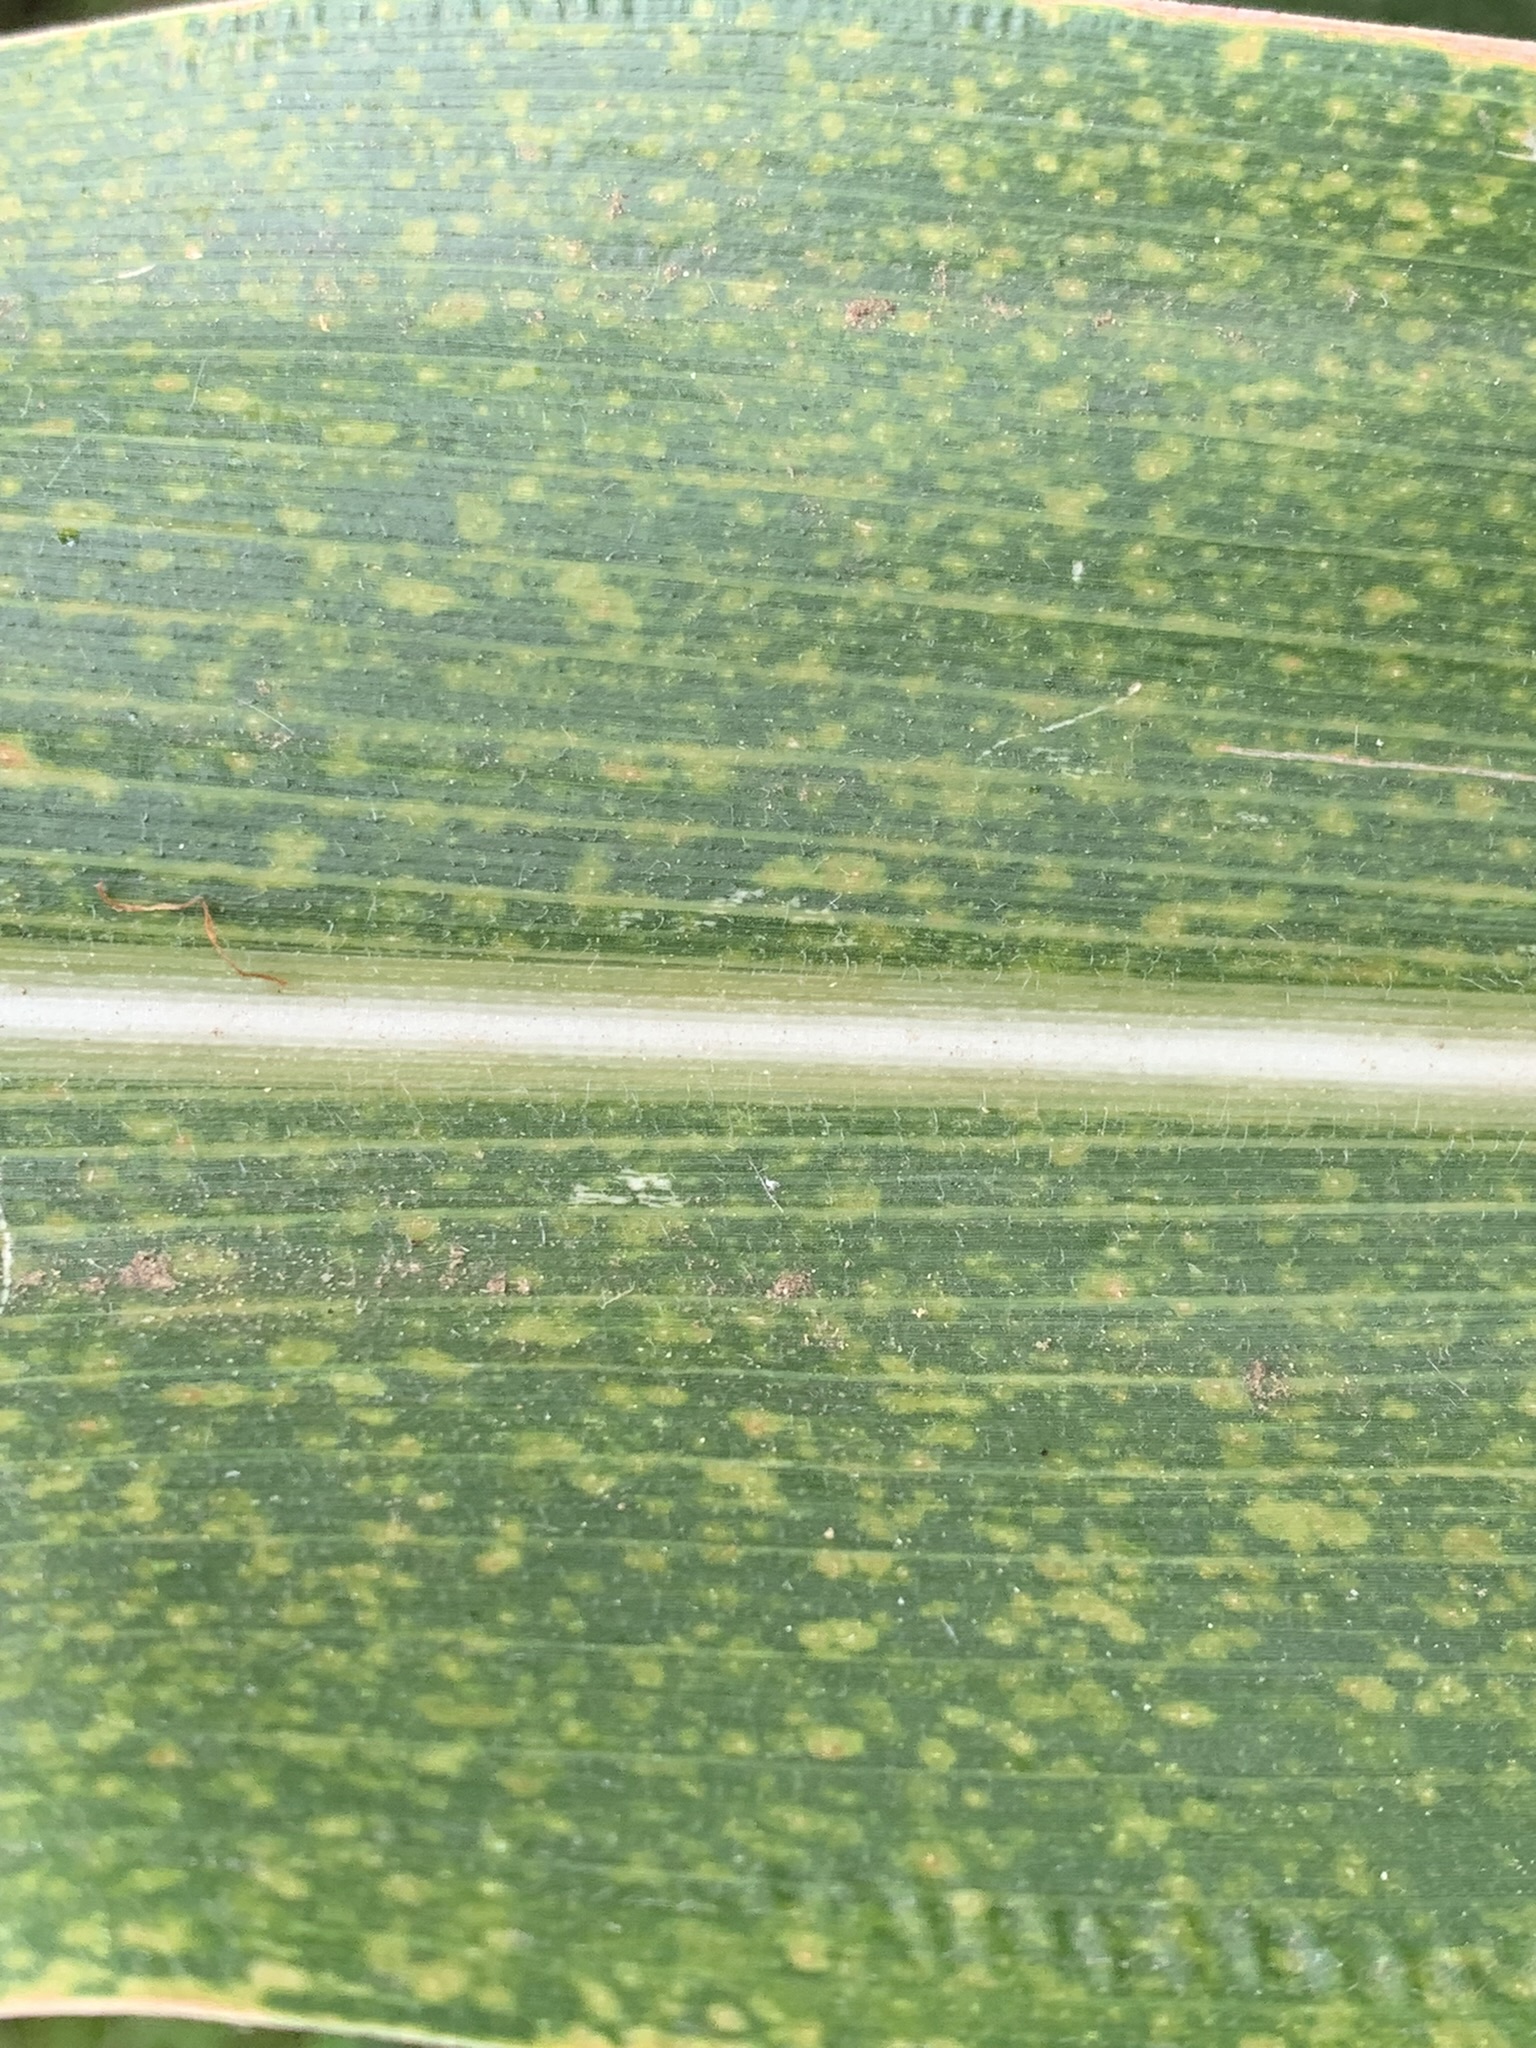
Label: MLN